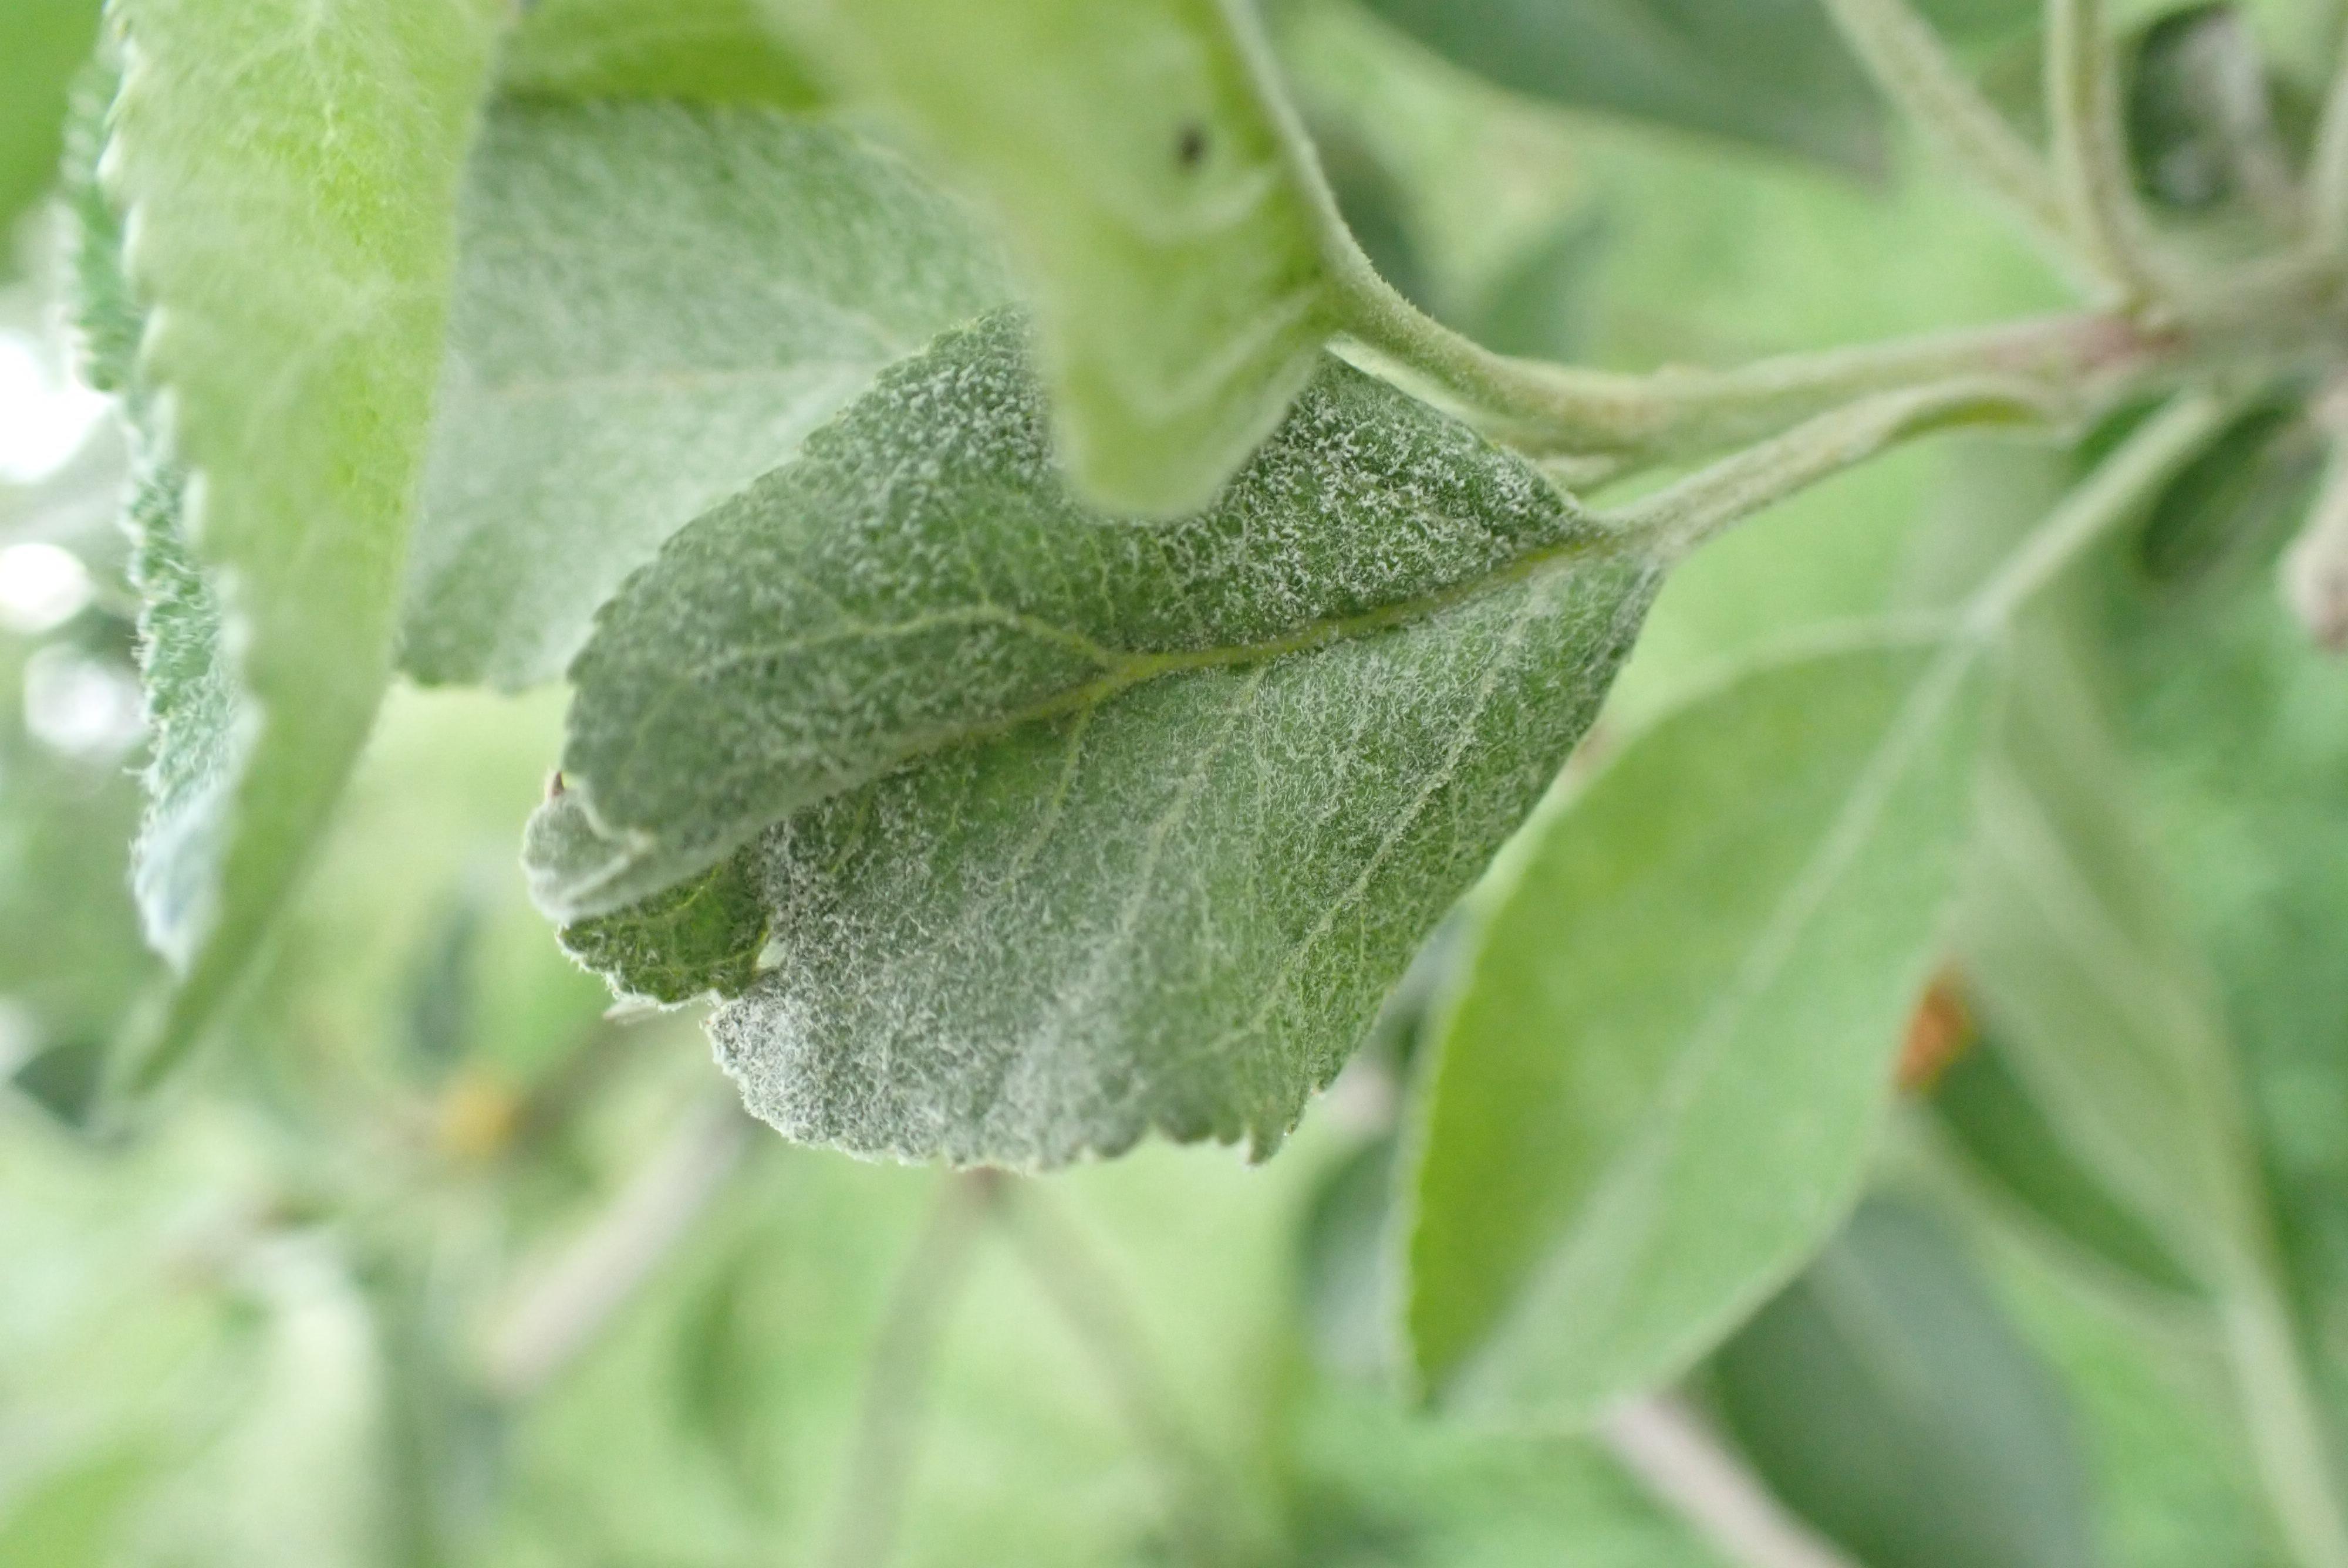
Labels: powdery_mildew